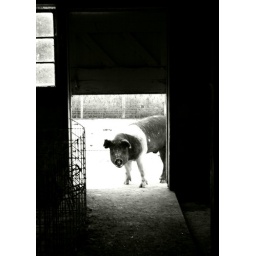
Boar in the barn door